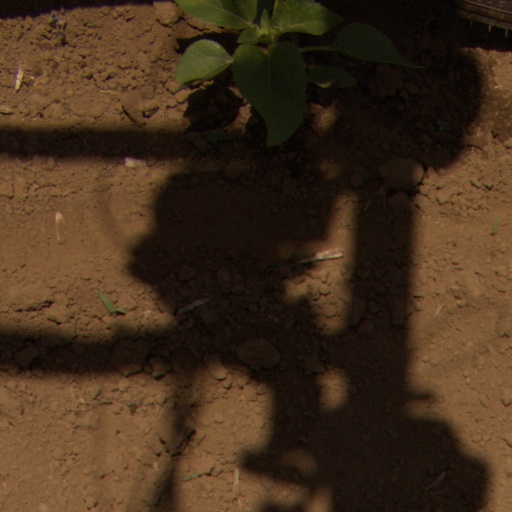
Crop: Jerusalem artichoke